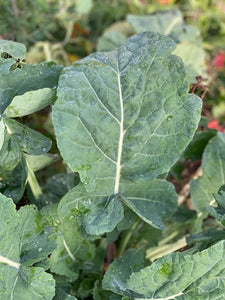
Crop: unknown
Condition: broccoli